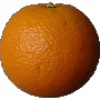
Label: orange